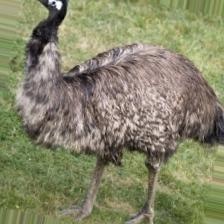
Species: EMU
Scientific name: DROMAIUS NOVAEHOLLANDIAE